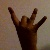
The image shows a hand gesture representing the number 8 in Indian Sign Language.